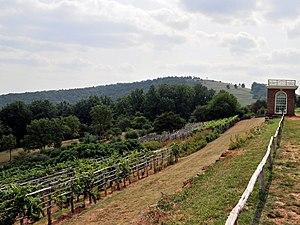
Le vignoble de Virginie produit des vins élaborés principalement à partir de raisins cultivés dans le Commonwealth, en Virginie. Le vin est produit dans la région depuis les débuts de la colonisation européenne au XVIIᵉ siècle. La Virginie a des étés chauds et humides qui peuvent représenter un défi pour la viticulture, et ce n’est que depuis vingt ans que l’industrie a développé son statut de nouveauté.